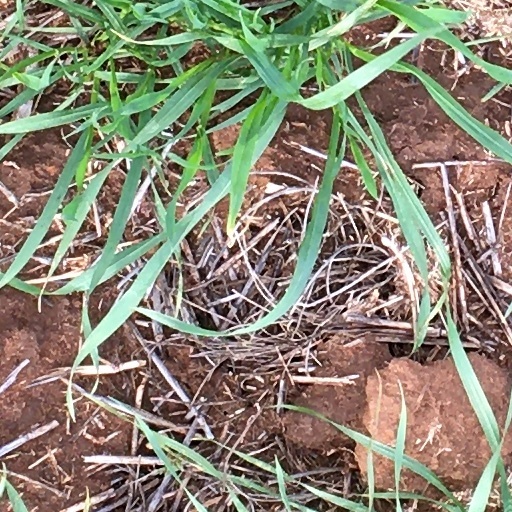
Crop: wheat